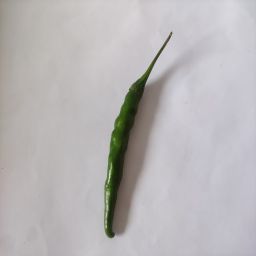
Crop: Chile Pepper
Quality: Unripe